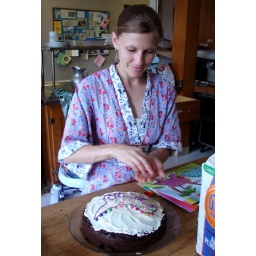
Me decorating the cake that my mom made for the boys in the kitchen at our church, where we held the party.